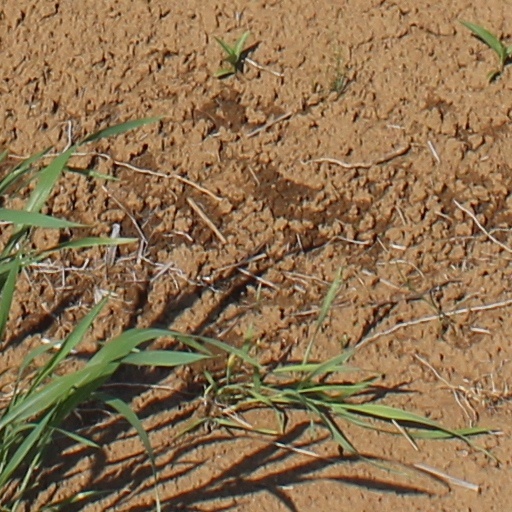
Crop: wheat